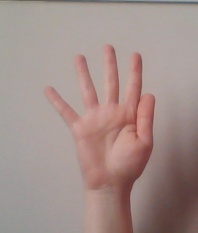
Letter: sheen